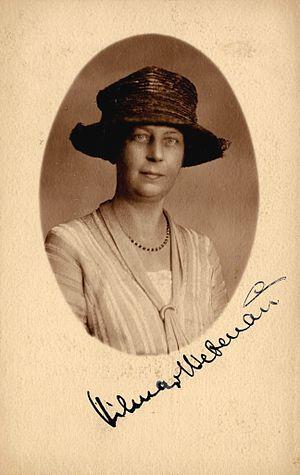
Vilma von Webenau, est une compositrice, première étudiante d'Arnold Schönberg, petite-fille de Julie von Webenau.